Train of Tomorrow

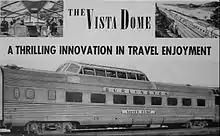
Burlington's "Silver Dome"

After the final design ideas were derived from the sketches, GM's Styling Section began building a scale model of a four-car train (each car was long), built of metal, plastic, and wood and featuring 175 painted clay figures of people and even tiny details such as dinner knives and cigarette packs. The dining car alone featured 1,100 objects. After being completed, the model was unveiled in a former Cadillac showroom in Oak Park, Illinois, where it was displayed with a custom-built Western mountain scene backdrop illuminated with stage lighting. From February 21 to June 23, 1945, the model was shown to 350 officials from 55 different Class I railroads, most notably Ralph Budd of the Burlington, who was so moved by the display that he almost immediately ordered the passenger car "Silver Alchemy" (No. 4714) be converted into a dome and renamed "Silver Dome".